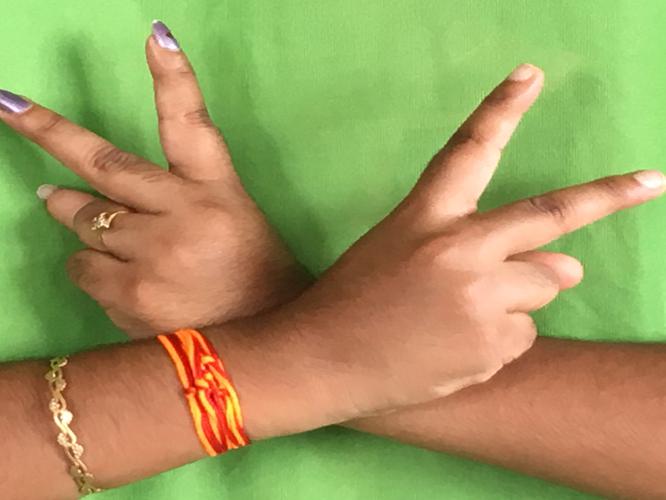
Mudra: Kartariswastika
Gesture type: double_hand